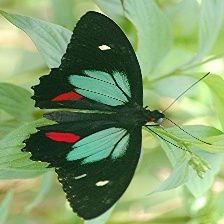
Species: GREEN CELLED CATTLEHEART